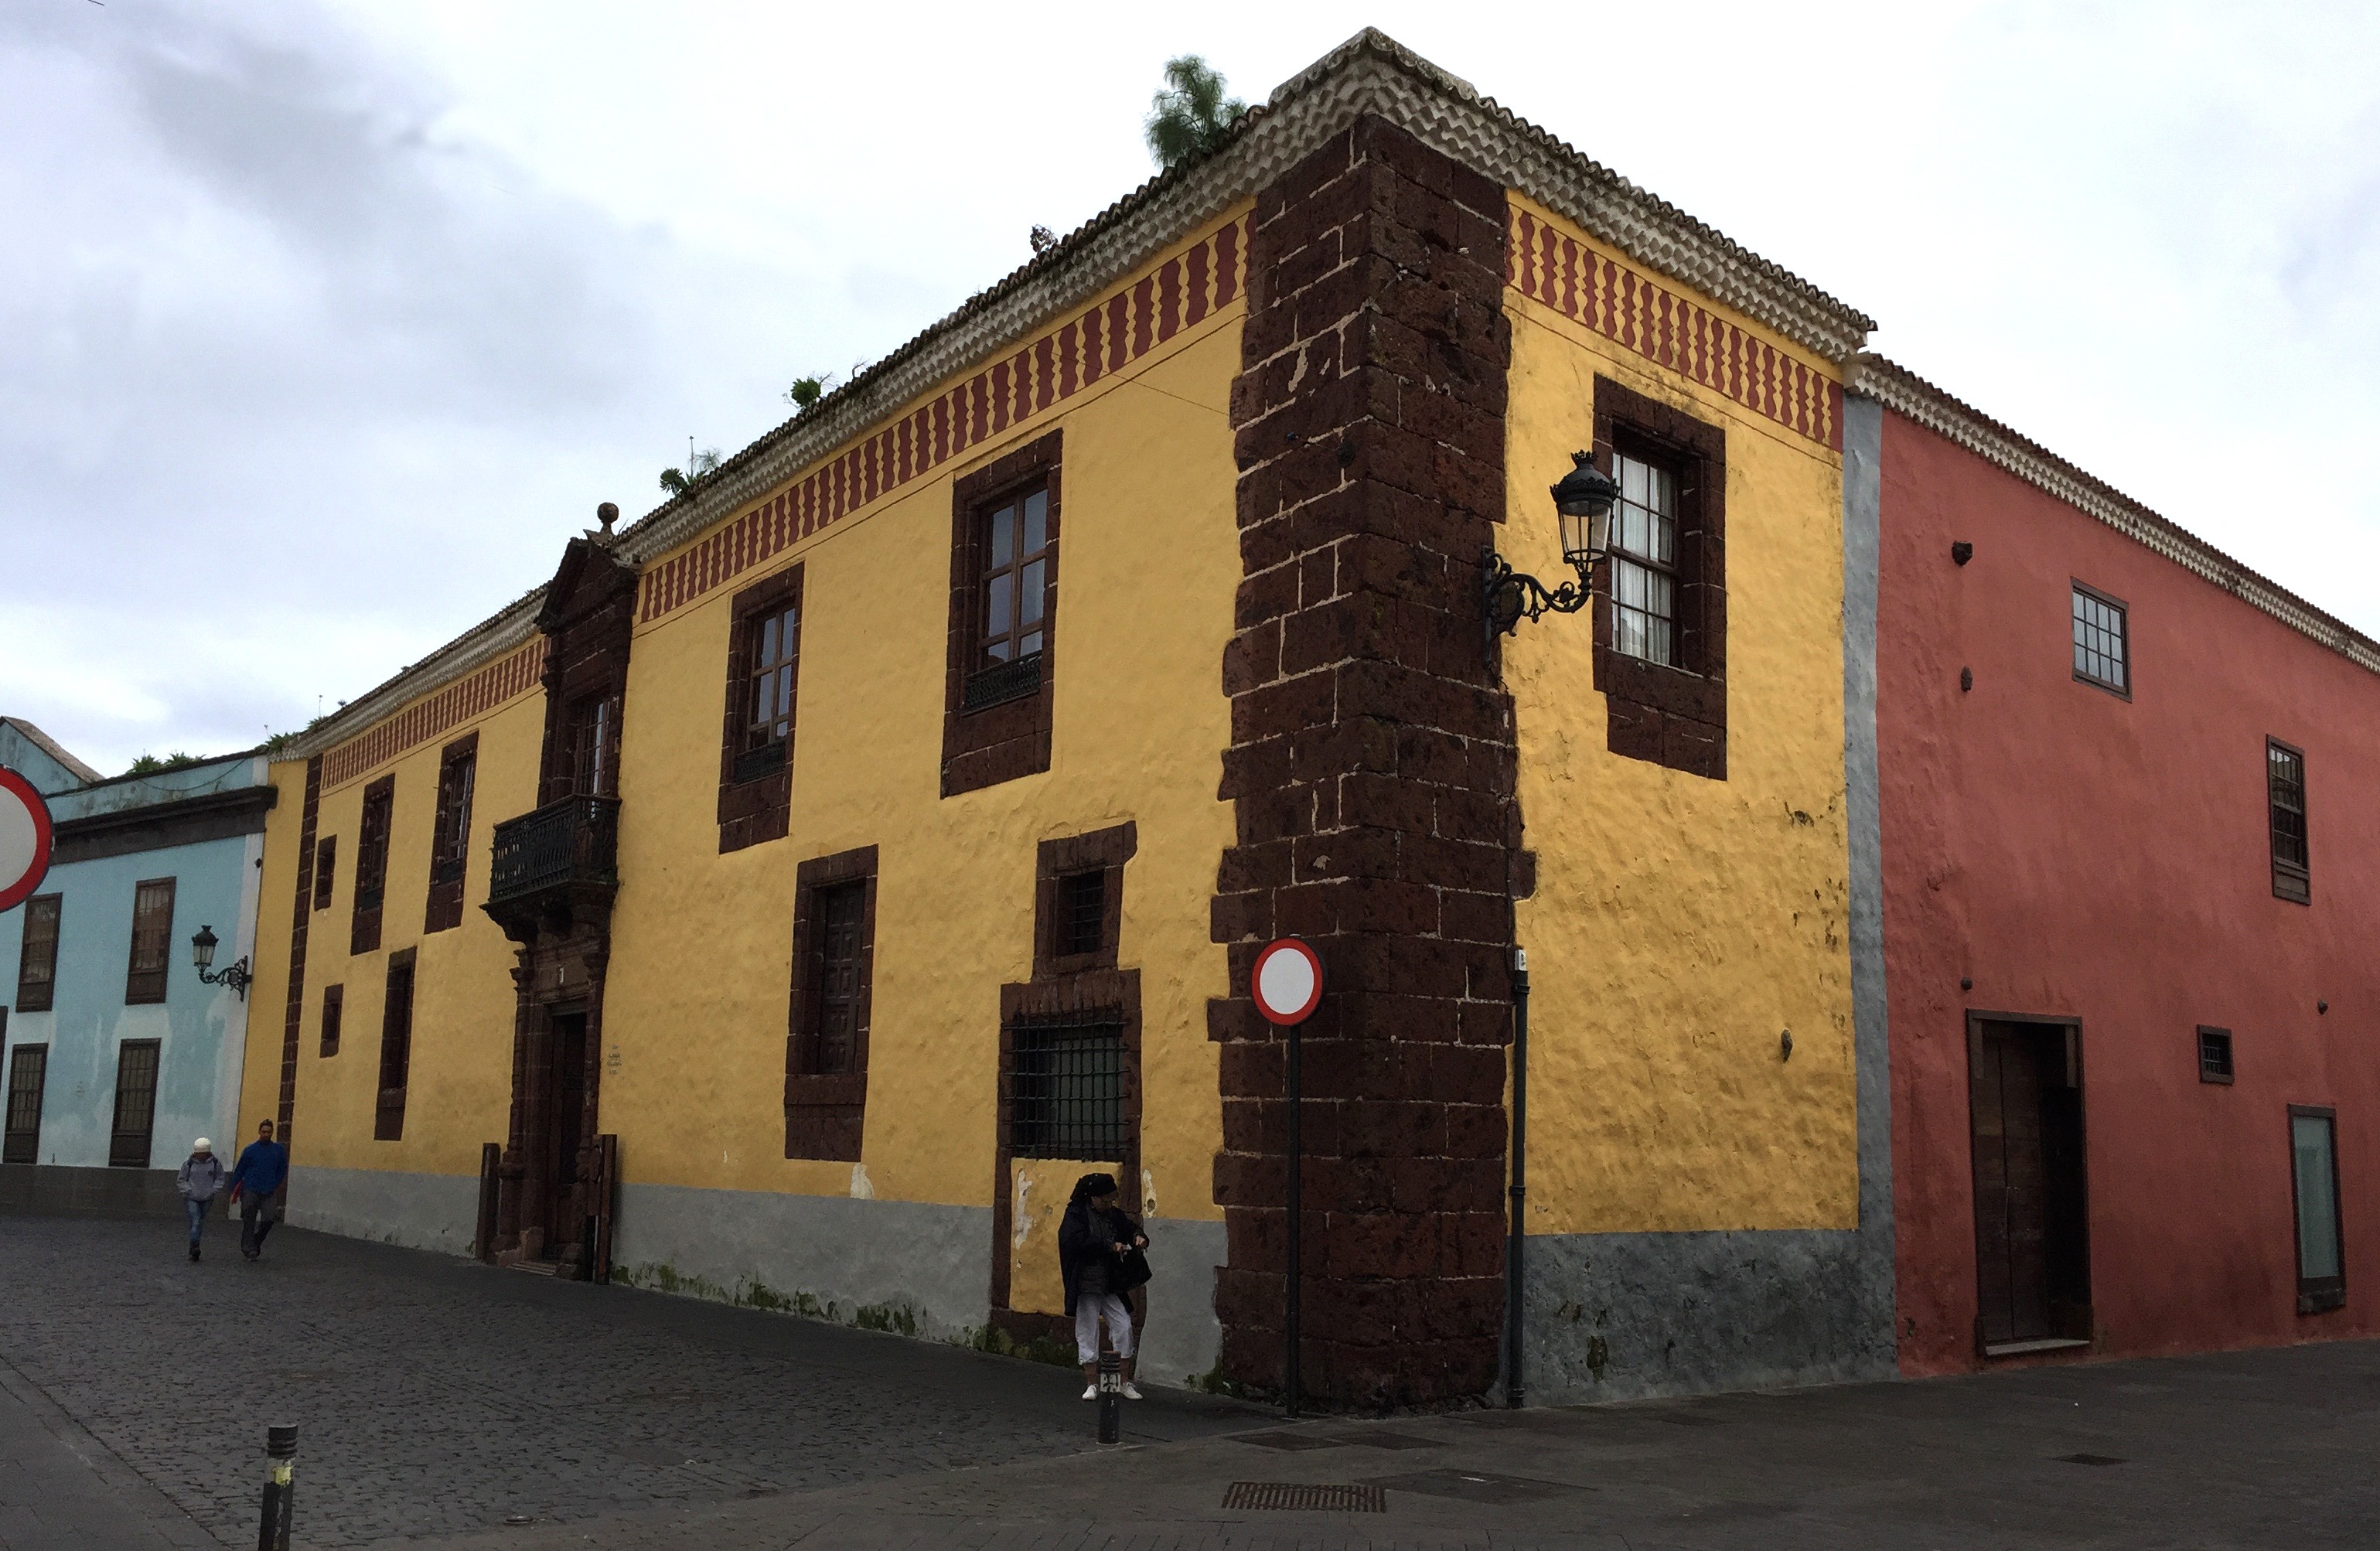
street, town, building, city, color, facade, property, synagogue, tenerife, neighbourhood